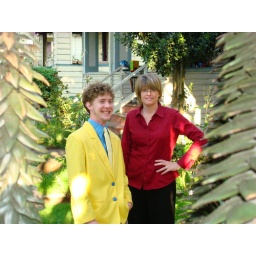
The &amp;quot;carwash&amp;quot; photo: Cal with Jenny, framed by the monkey puzzle tree